Monzo

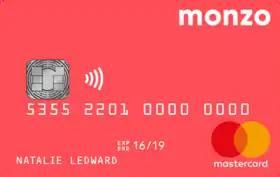
The original design for the hot coral-coloured current account cards

Monzo initially issued (with partner company Wirecard) a variety of alpha, beta and investor cards to its customers who wanted to be early adopters. These were prepaid Mastercards which the user could top-up via bank transfer or via an existing debit card. The balance on the card could then be spent via contactless, chip and pin, magnetic stripe or online. From early on, Monzo has issued cards in a neon "hot coral" colour - initially intended as a temporary measure during prototyping - but later, a deliberate decision arising from the success of the "eye-catching" design.